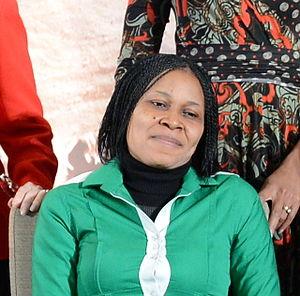
Josephine "Joe" Obiajulu Okei-Odumakin, née le 4 juillet 1966 à Zaria, est une militante sociale nigériane qui agit pour les droits de l'homme et ceux des femmes.